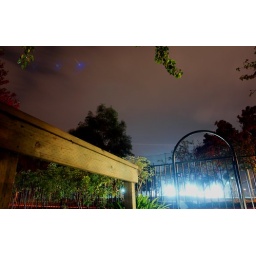
25-second exposure during which three little blue flashlight things appeared in the sky and the park across the street erupted in blue light.